Carolingian cross

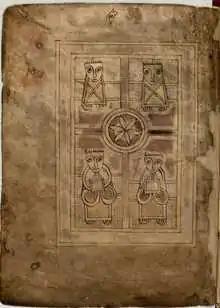
Book of Deer, Ms Ii.6.32, fol.85v

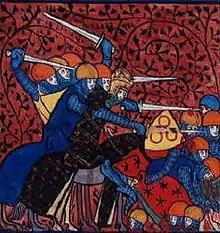
Charlemagne depicted battling the Saxons. From "Chroniques de France." Charlemagne as a warrior king

Artwork and the liturgical imagery of the Cross was pivotal for early medieval lay Christians to be able to connect with not only the conception of Christ's divine providence and his sacrifice for humanity, but to also serve a functional utility as a visual communicative reminder that Christ was actively present in the world through liturgical representation.